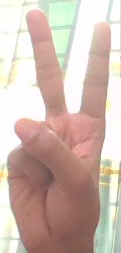
ASL sign: 2